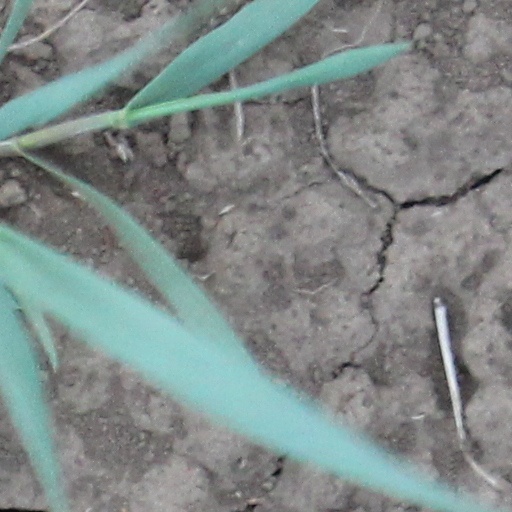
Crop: wheat